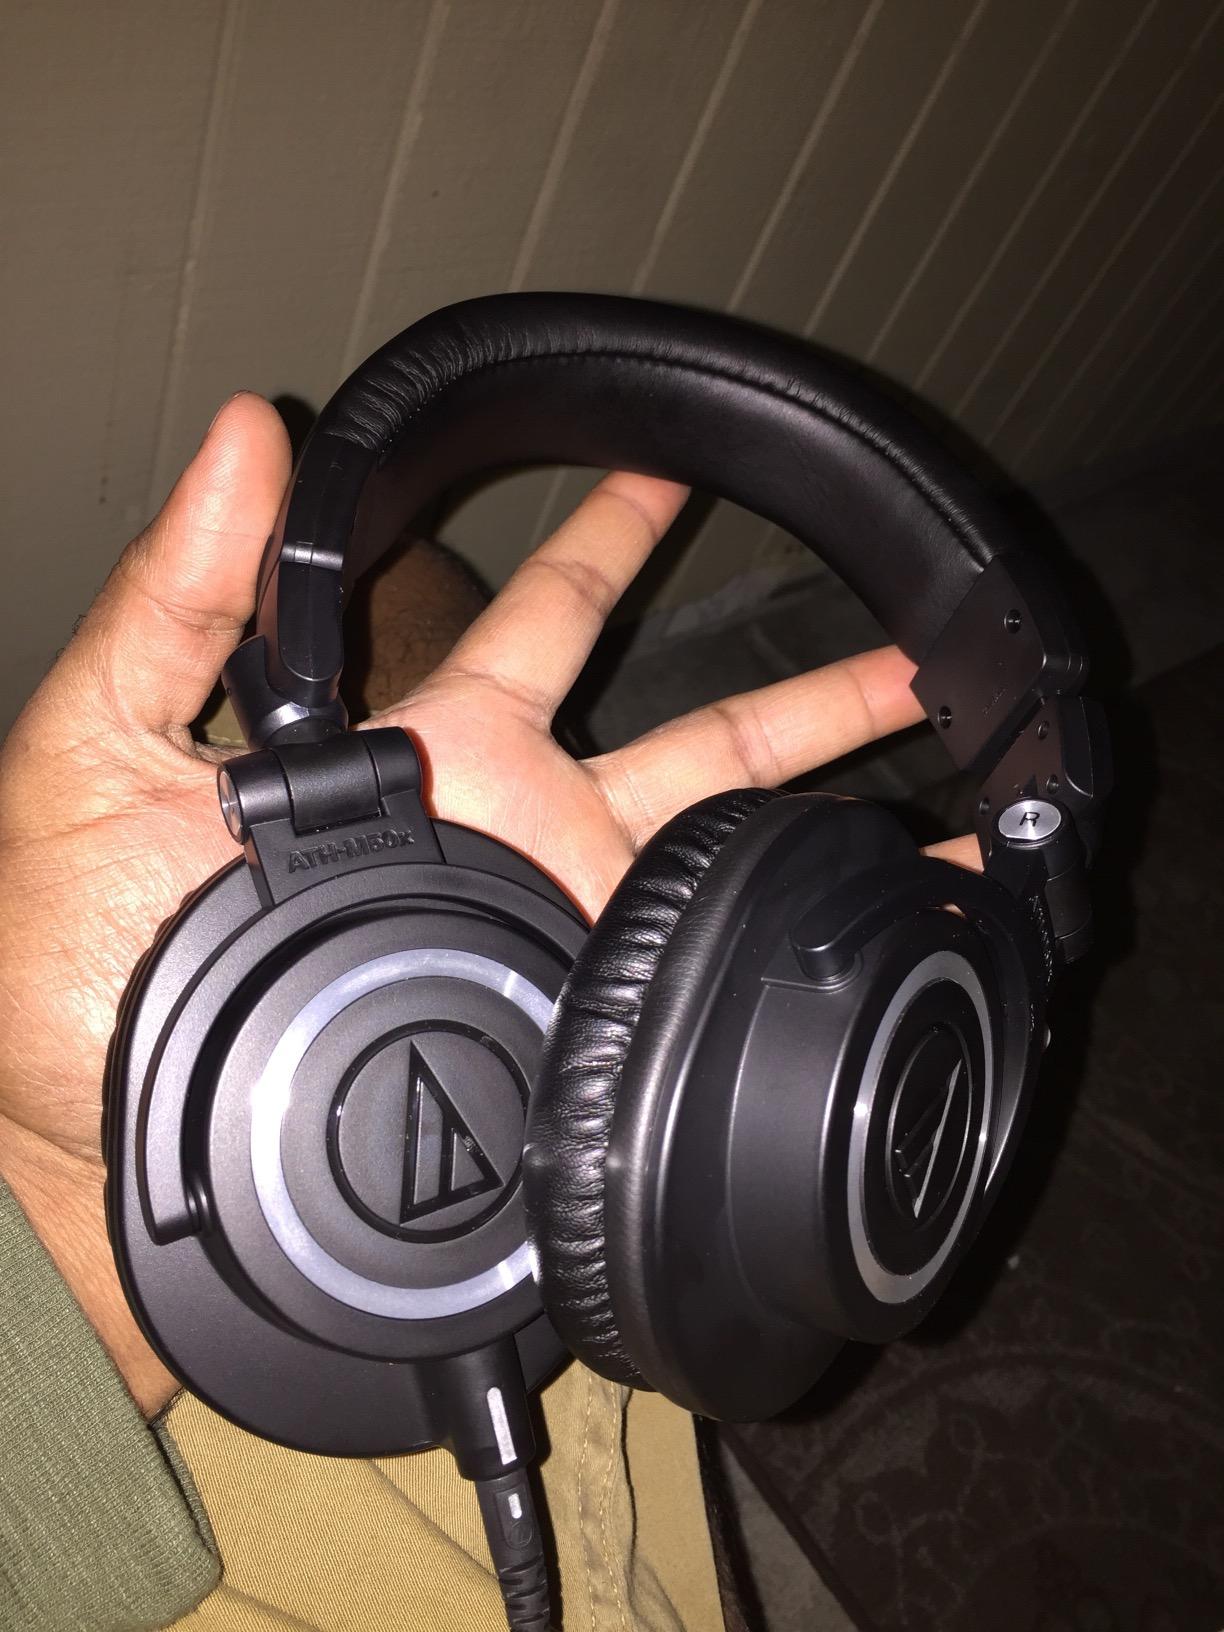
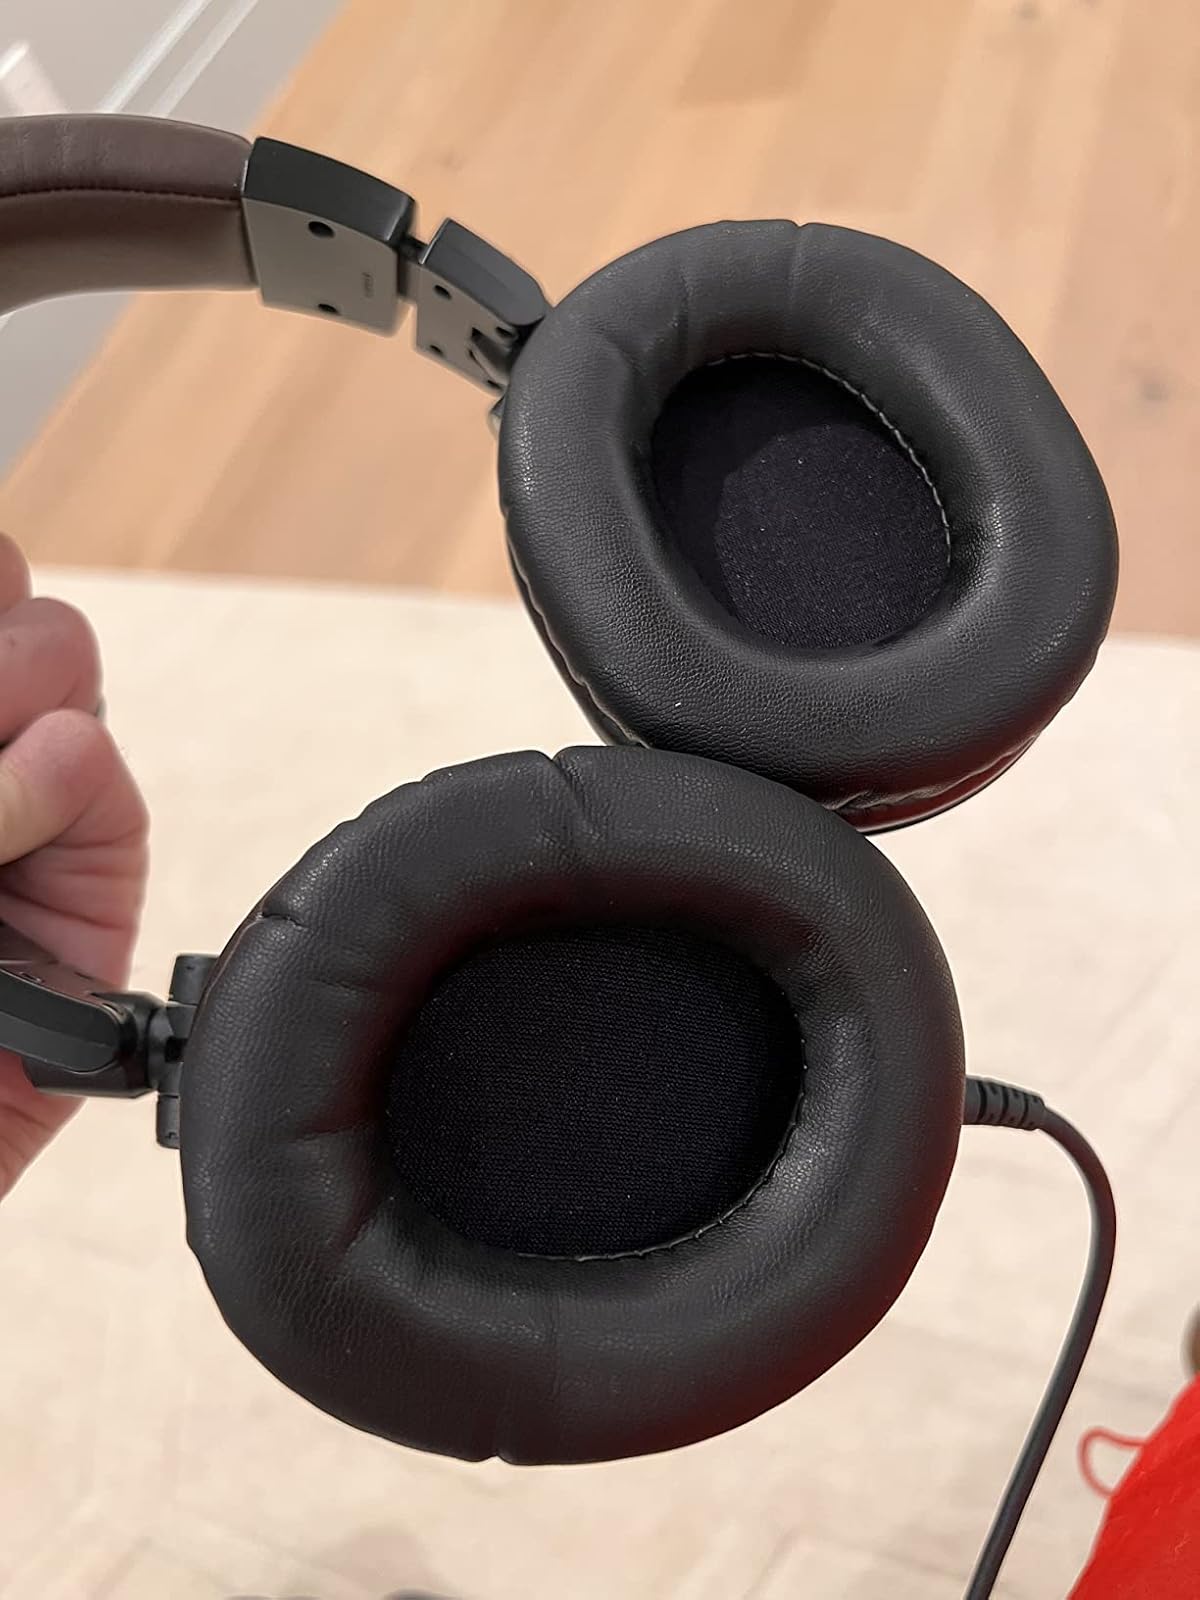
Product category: headphones
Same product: no